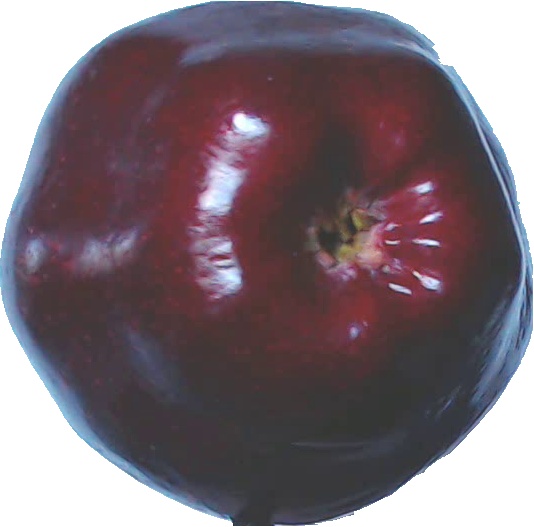
Label: apple_red_delicios_1